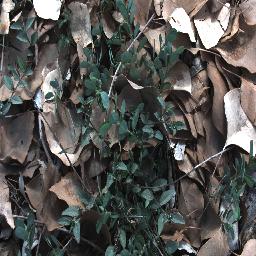
Label: negative